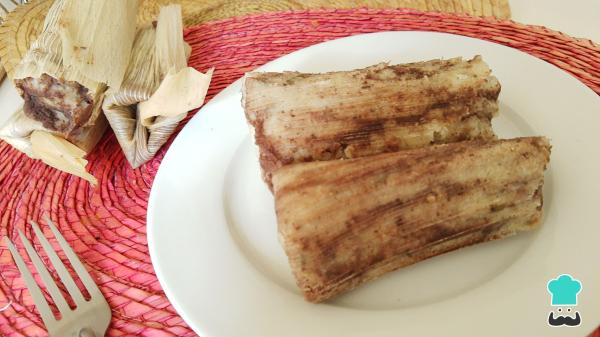
Pasado el tiempo de cocción, verifica que la hoja de maíz se desprenda fácil del tamal, si es así, ya estarán listos. Señalamos que existen diferentes versiones para elaborar tamales, destacamos que los tamales de frijoles hondureños y los tamales de frijoles veracruzanos, son también muy populares. Disfruta de esta receta y cuéntanos en los comentarios qué te ha parecido esta elaboración. Además, también puedes acompañarlos con mole poblano y queso fresco. Y si te gusta el picante, puedes preparar un delicioso mole verde.